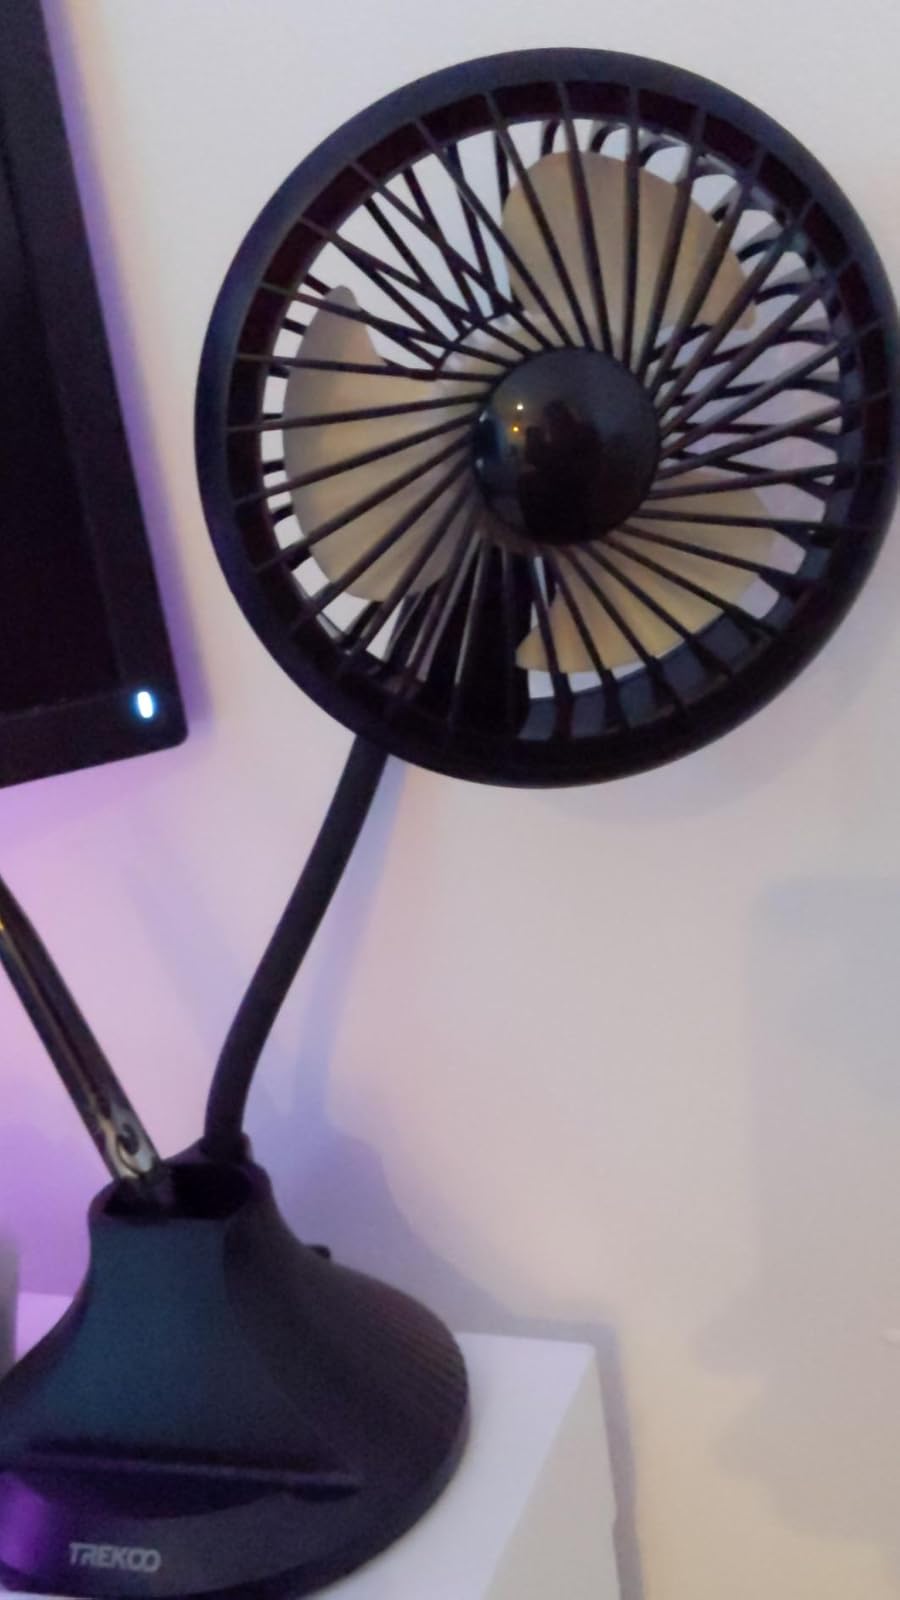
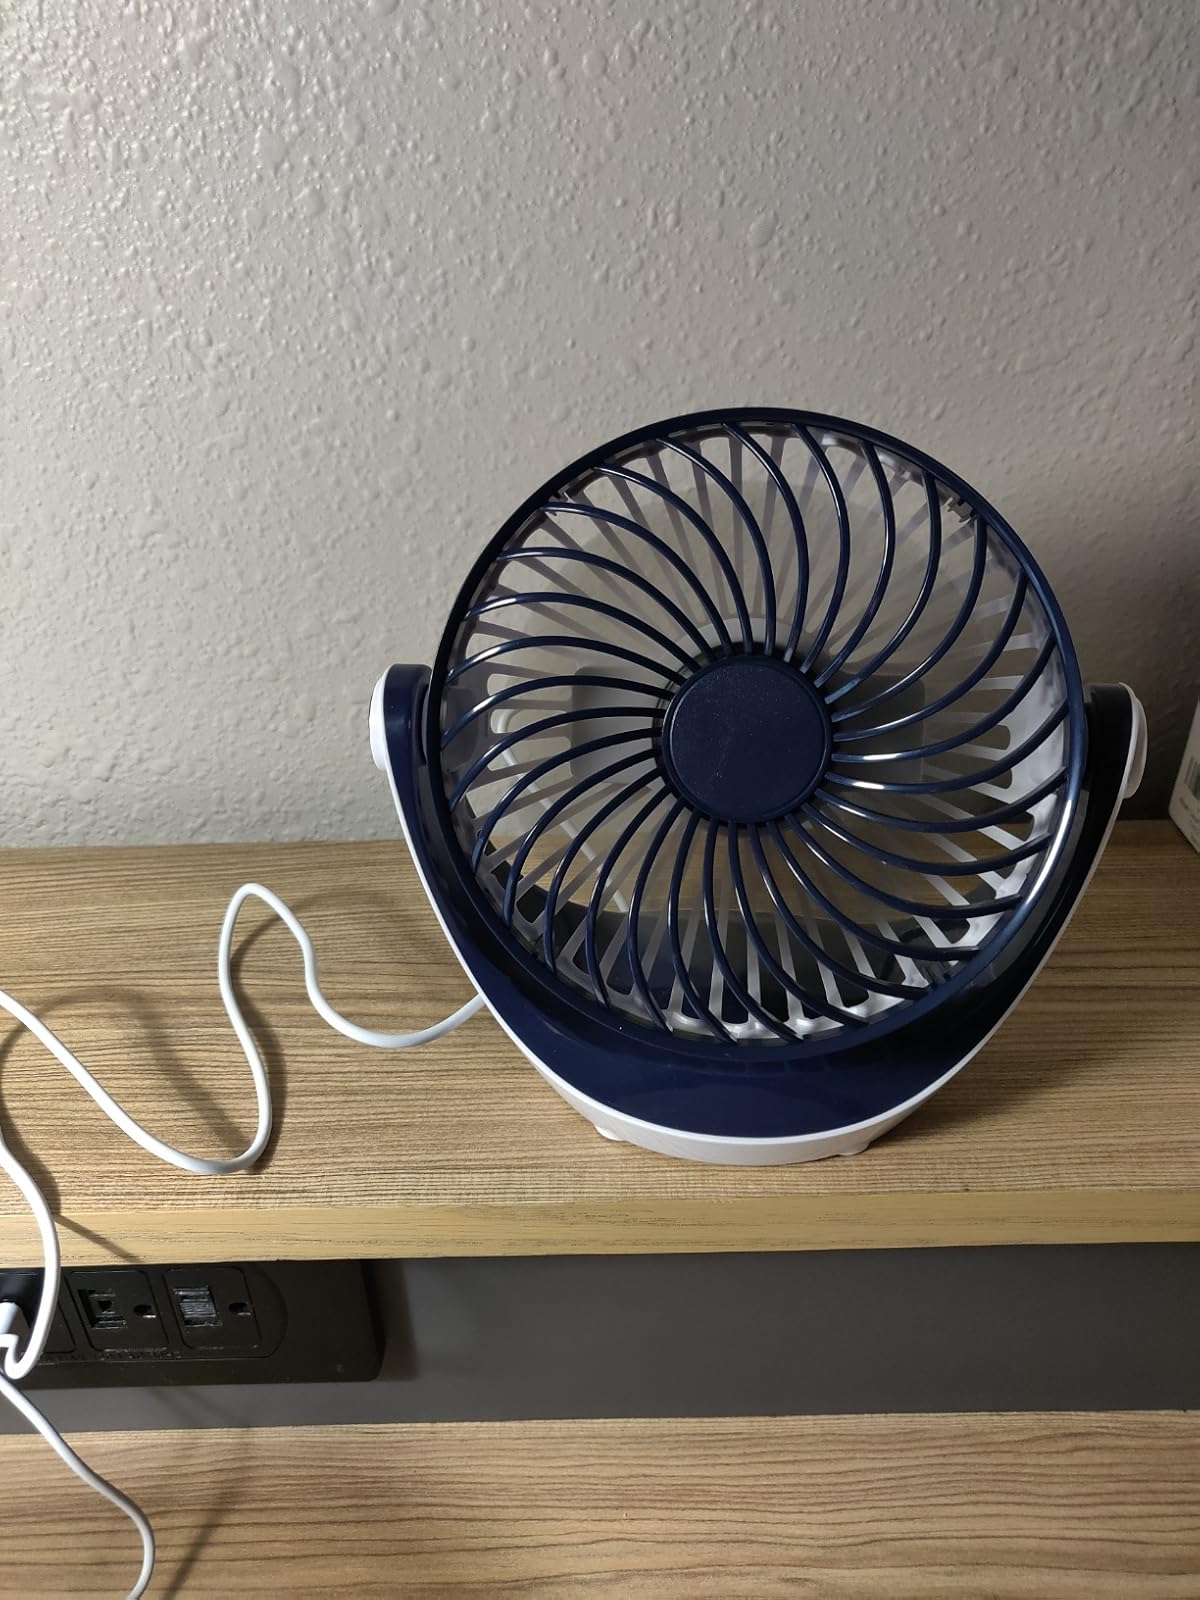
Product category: fan
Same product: no